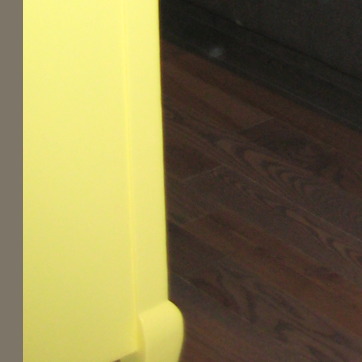
Material: wood